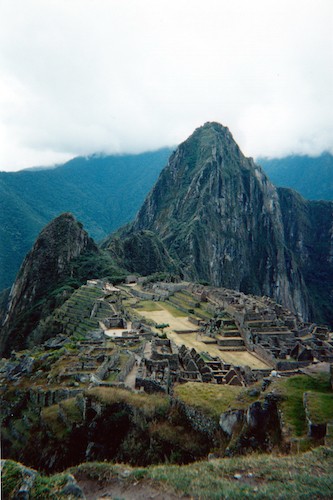
Landmark: Machu Picchu